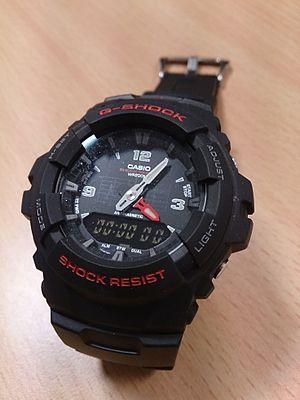
G-Shock est une gamme de montres japonaise fondée par CASIO en 1983. Le nom G-Shock est le diminutif de Gravitational Shock. Ces montres sont principalement élaborées pour un usage militaire, professionnel ou la pratique des sports extrêmes. Ce sont exclusivement des montres à quartz à affichage numérique, analogique ou mixte, le mouvement à quartz étant plus précis et résistant aux chocs que le mouvement mécanique.